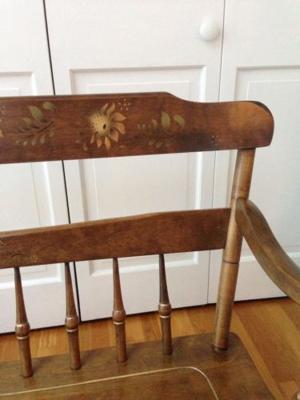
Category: chair